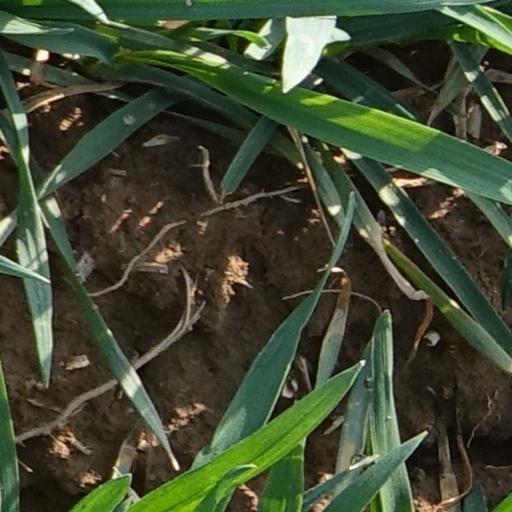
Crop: wheat